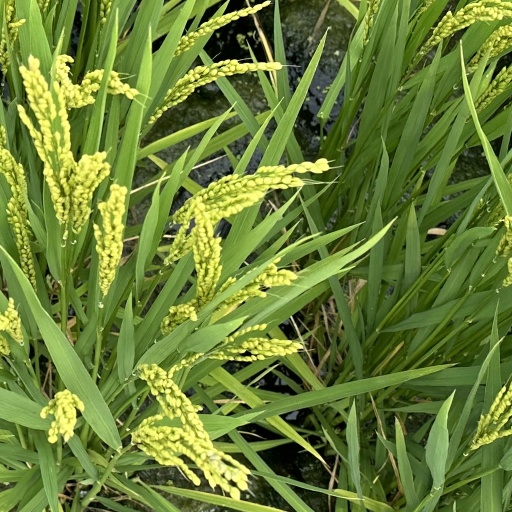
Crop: rice